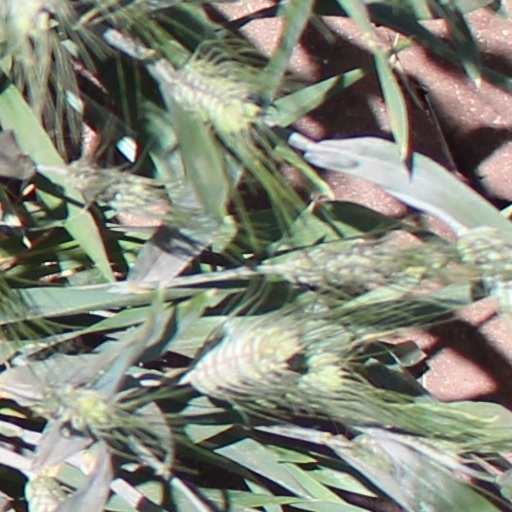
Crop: wheat